Mayssa Maghrebi

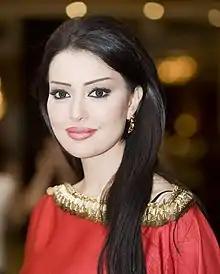
Maghribi in 2008

Mayssa Maghrebi (born 19 August 1978, in Meknes) is an Emirati-Moroccan actress. She started working in 2000. She acted in several Egyptian, Saudi, Kuwaiti, Qatari and Emirati television series.